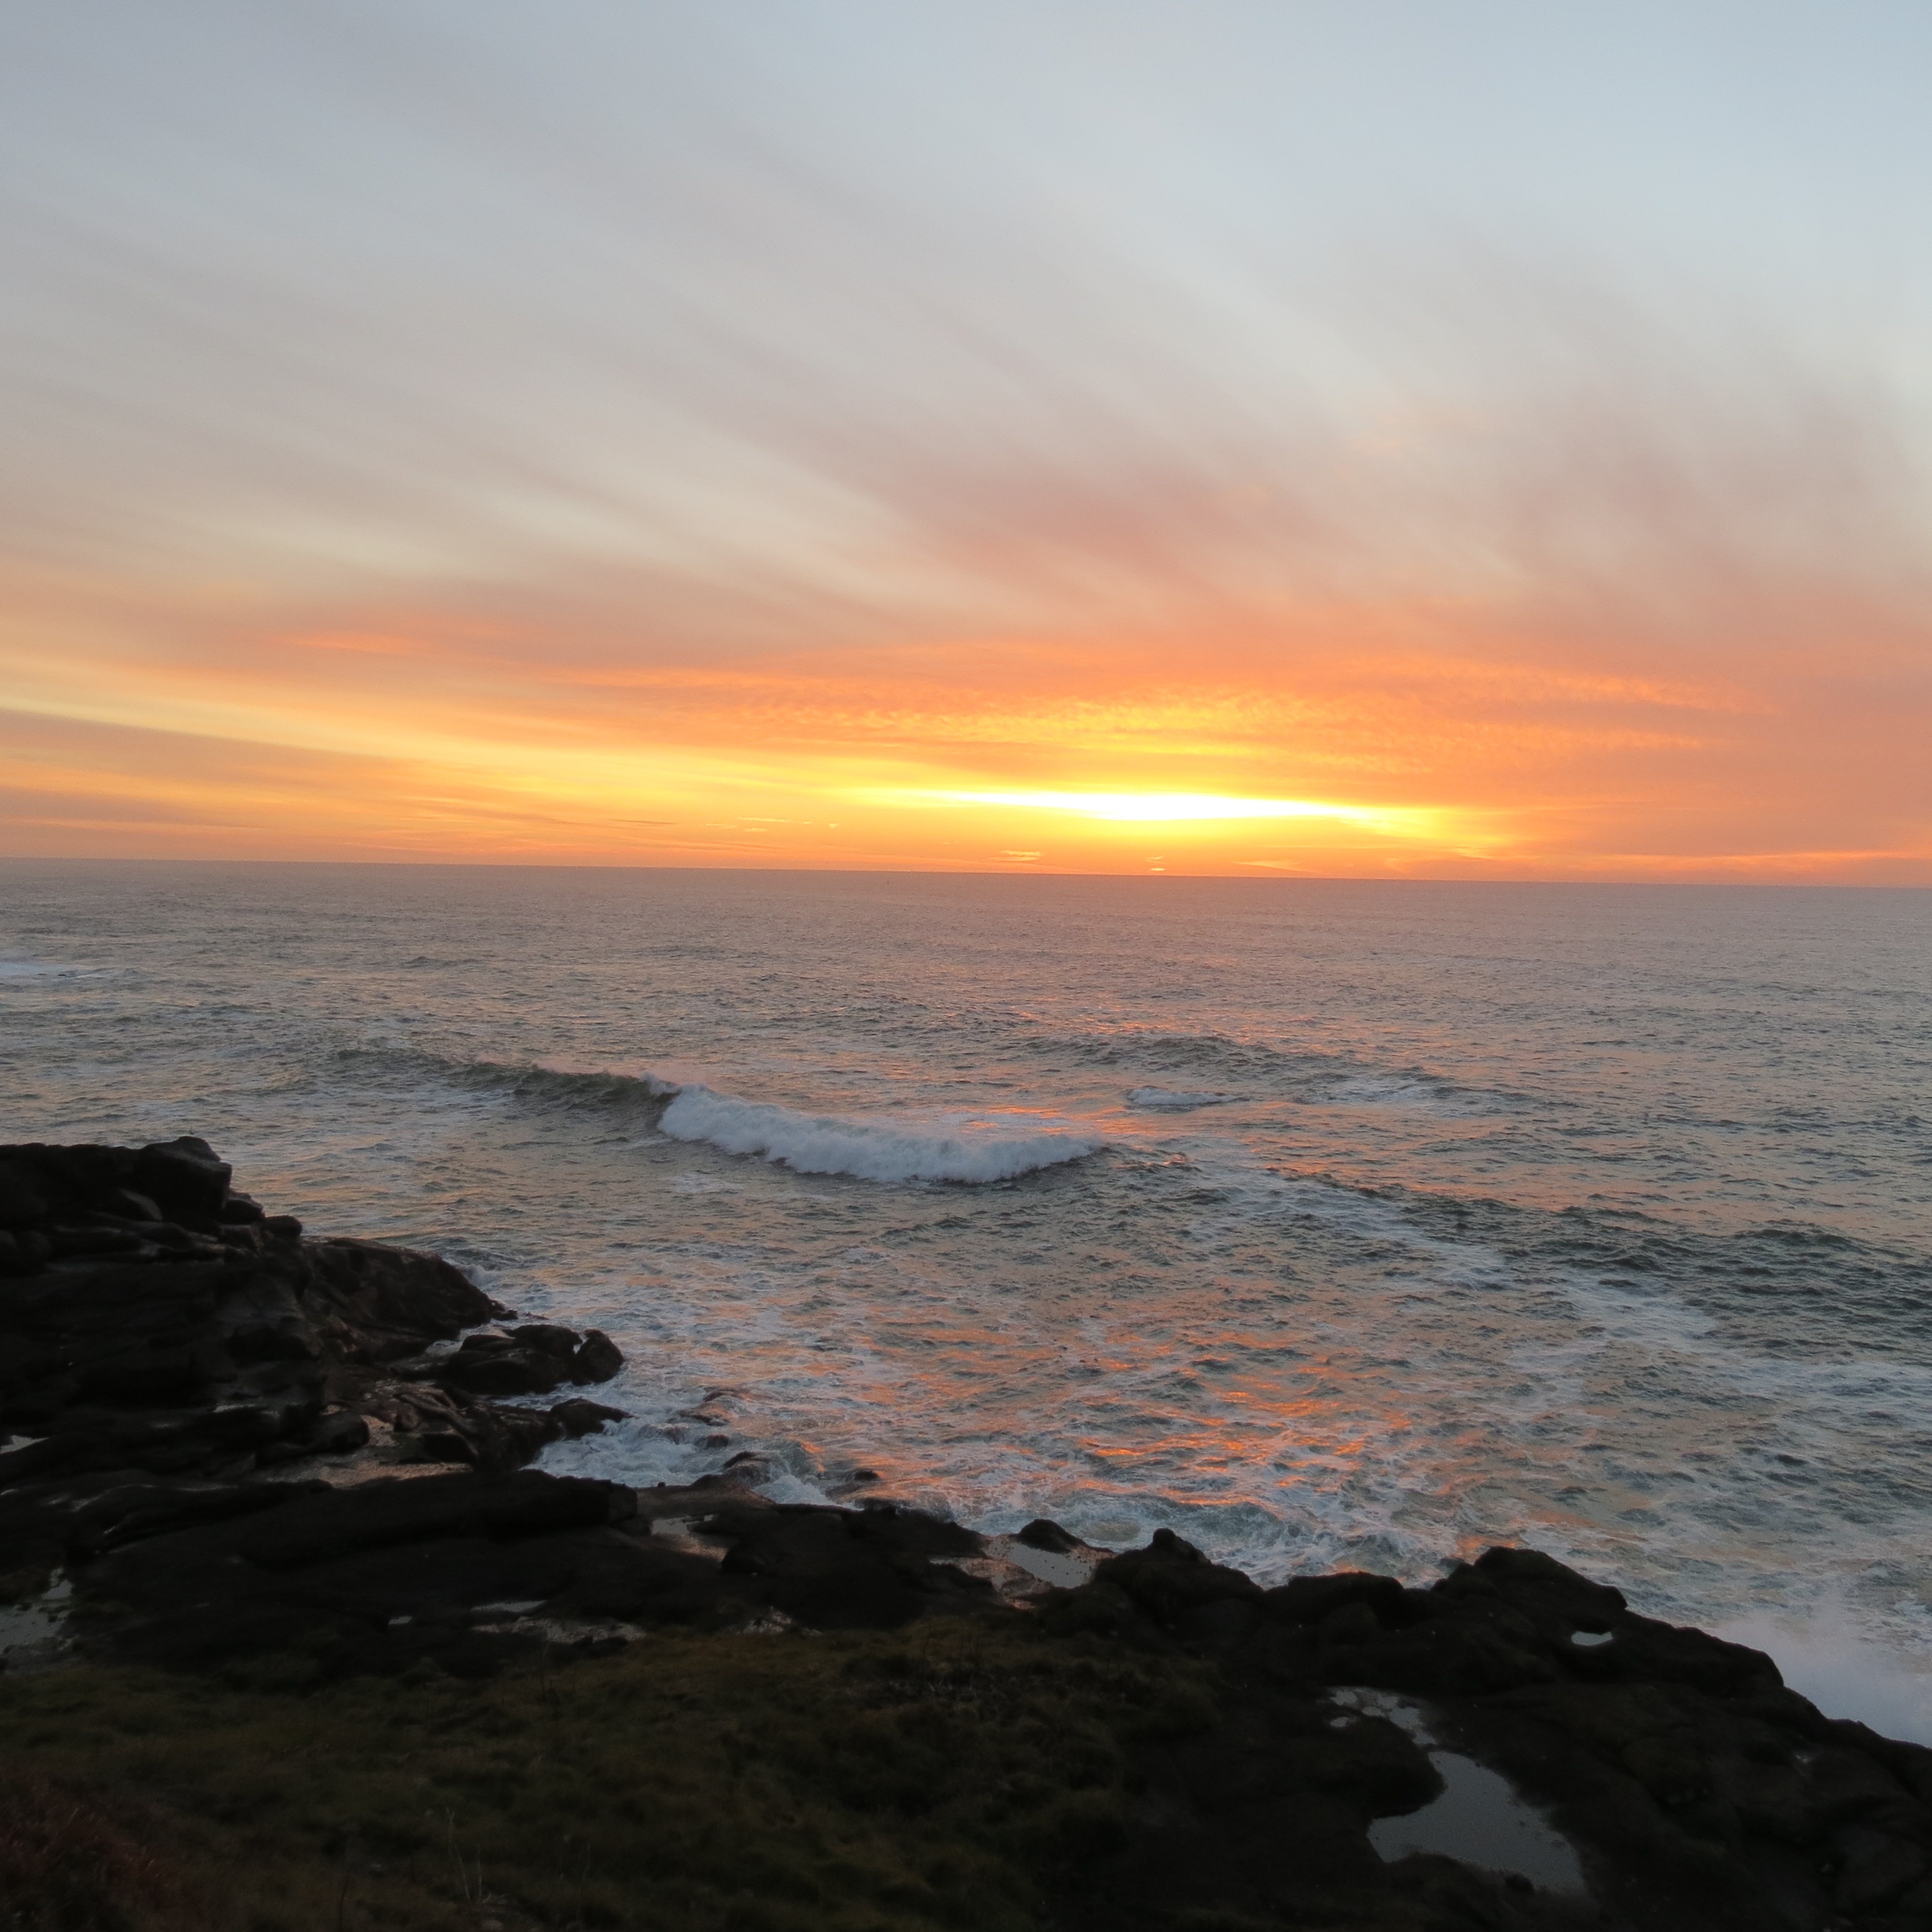
beach, landscape, sea, coast, rock, ocean, horizon, cloud, sunrise, sunset, morning, shore, wave, view, dawn, dusk, evening, seascape, bay, body of water, cape, afterglow, wind wave